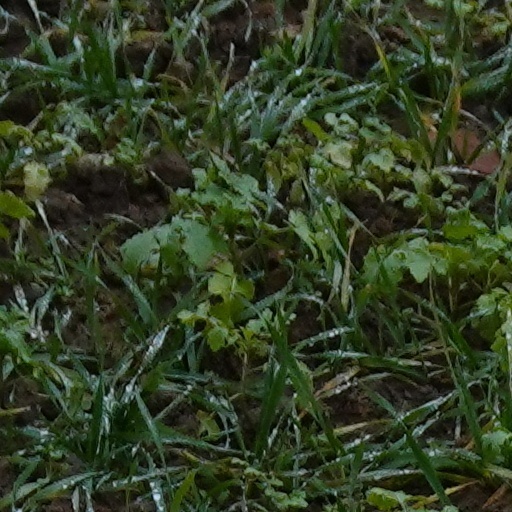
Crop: wheat